Cheryl D. Miller

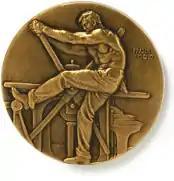
AIGA Medal awarded to Miller in 2021 for Expanding Access

In 2021, Miller was awarded an AIGA Medal, one of the highest distinctions in the design field, to designers whose influence, careers, and bodies of work represent exemplary and unique stories of dedication to craft, career growth, and the tightly woven fabric of design, technology, culture, and society. "Miller is recognized for her outsized influence within the profession to end the marginalization of BIPOC designers through her civil rights activism, industry exposé writing, research rigor, and archival vision.". Additionally, the same year, Miller was awarded Cooper Hewitt's "Design Visionary" award.